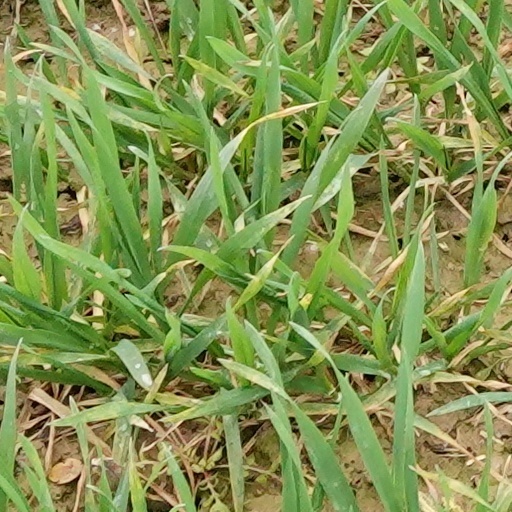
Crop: wheat